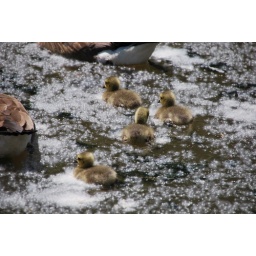
Geese swimming in the Schuykill river behind Lloyd hall. The air and water were filled with &amp;quot;wishy&amp;quot; (dandelion-like) floatings.